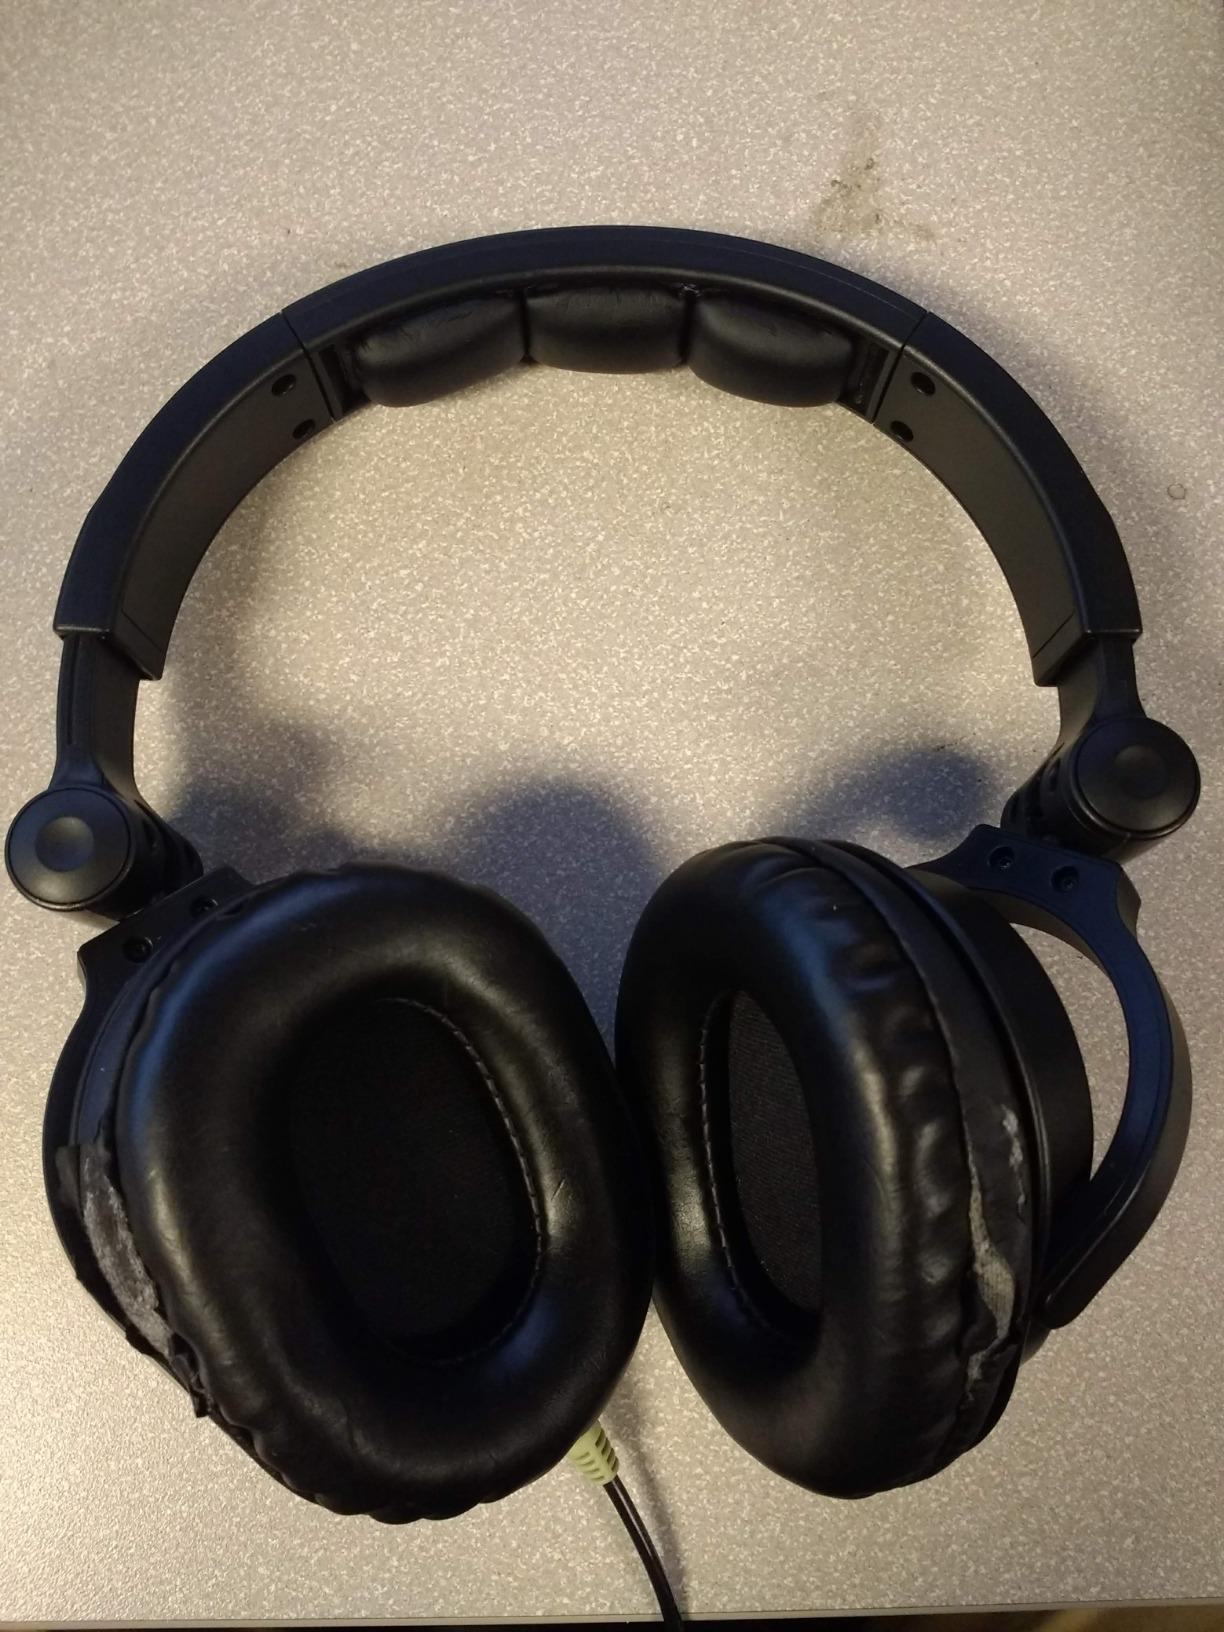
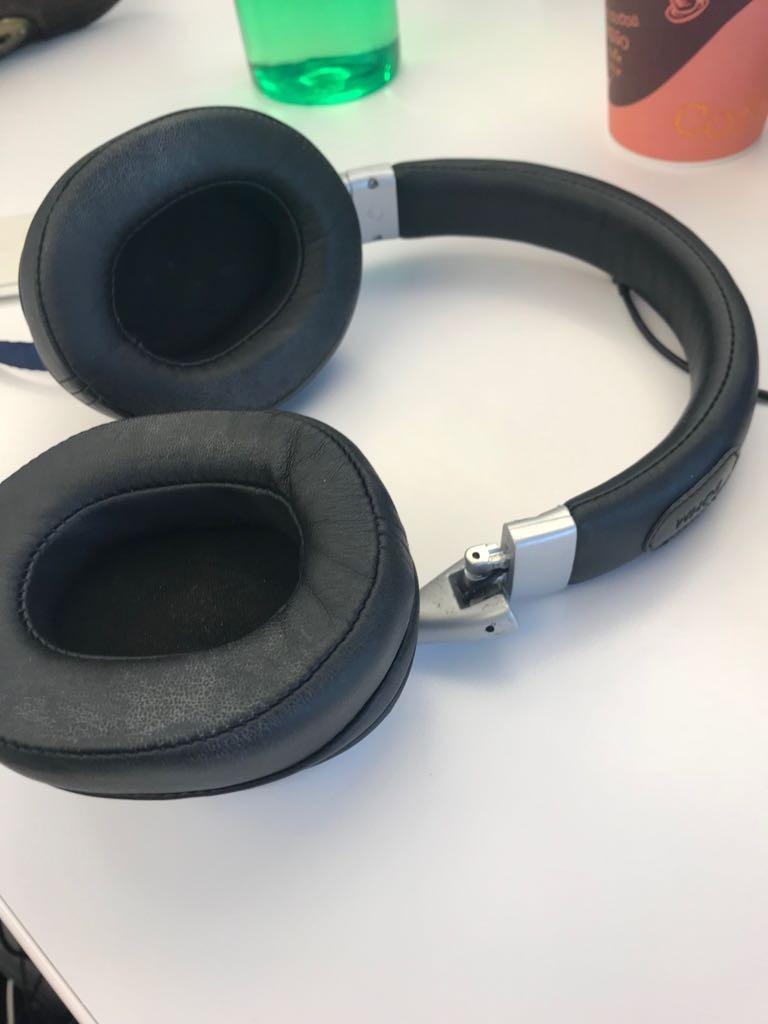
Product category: headphones
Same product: no